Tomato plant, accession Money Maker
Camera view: tilt-top (135 deg); turntable rotation: 150 degrees
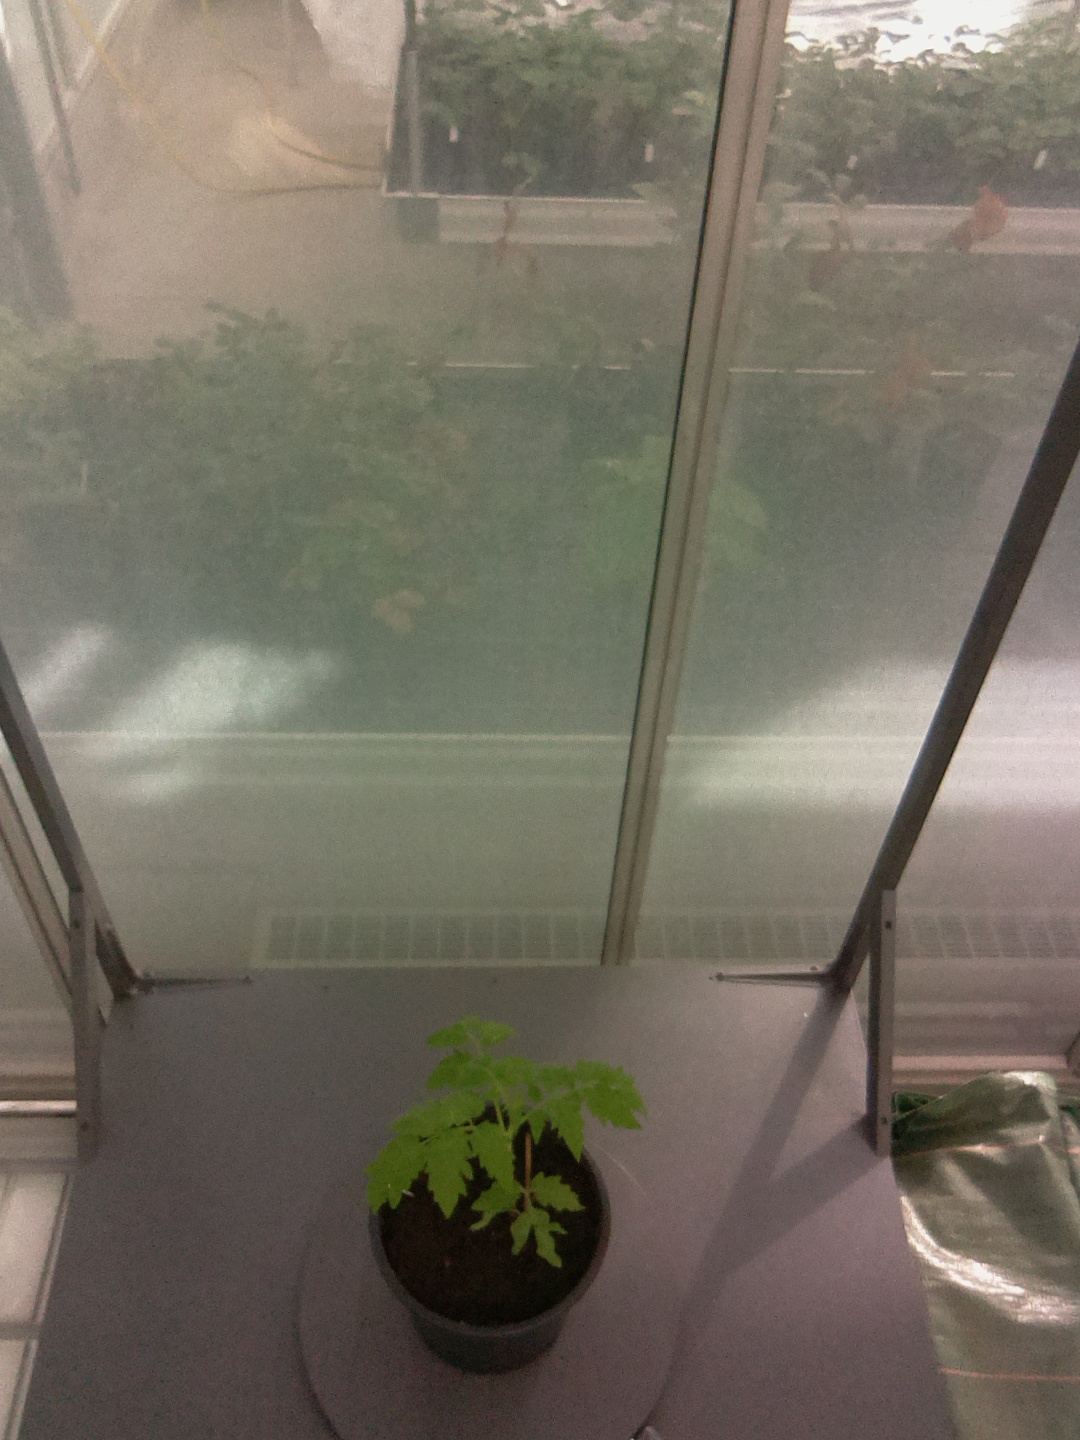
BBCH growth stage 13: 6 of true leaves visible